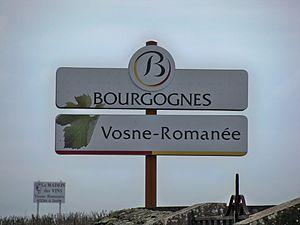
Pannée de la route des vins de Côte d'Or à Vosne Romanée
Le vosne-romanée est un vin français d'appellation d'origine contrôlée produit sur les communes de Vosne-Romanée et de Flagey-Echézeaux, sur la côte de Nuits, en Côte-d'Or.
L’œnotourisme, ou tourisme vitivinicole et œnologique, est une forme de tourisme d'agrément qui repose sur la découverte des régions viticoles et leurs productions ; c'est une forme de tourisme rural et d'agritourisme. Pour le programme européen Vintur, le produit œnotourisme consiste à l’intégration sous un même concept thématique des ressources et services touristiques d’intérêt, existants ou potentiels, dans une zone vitivinicole.